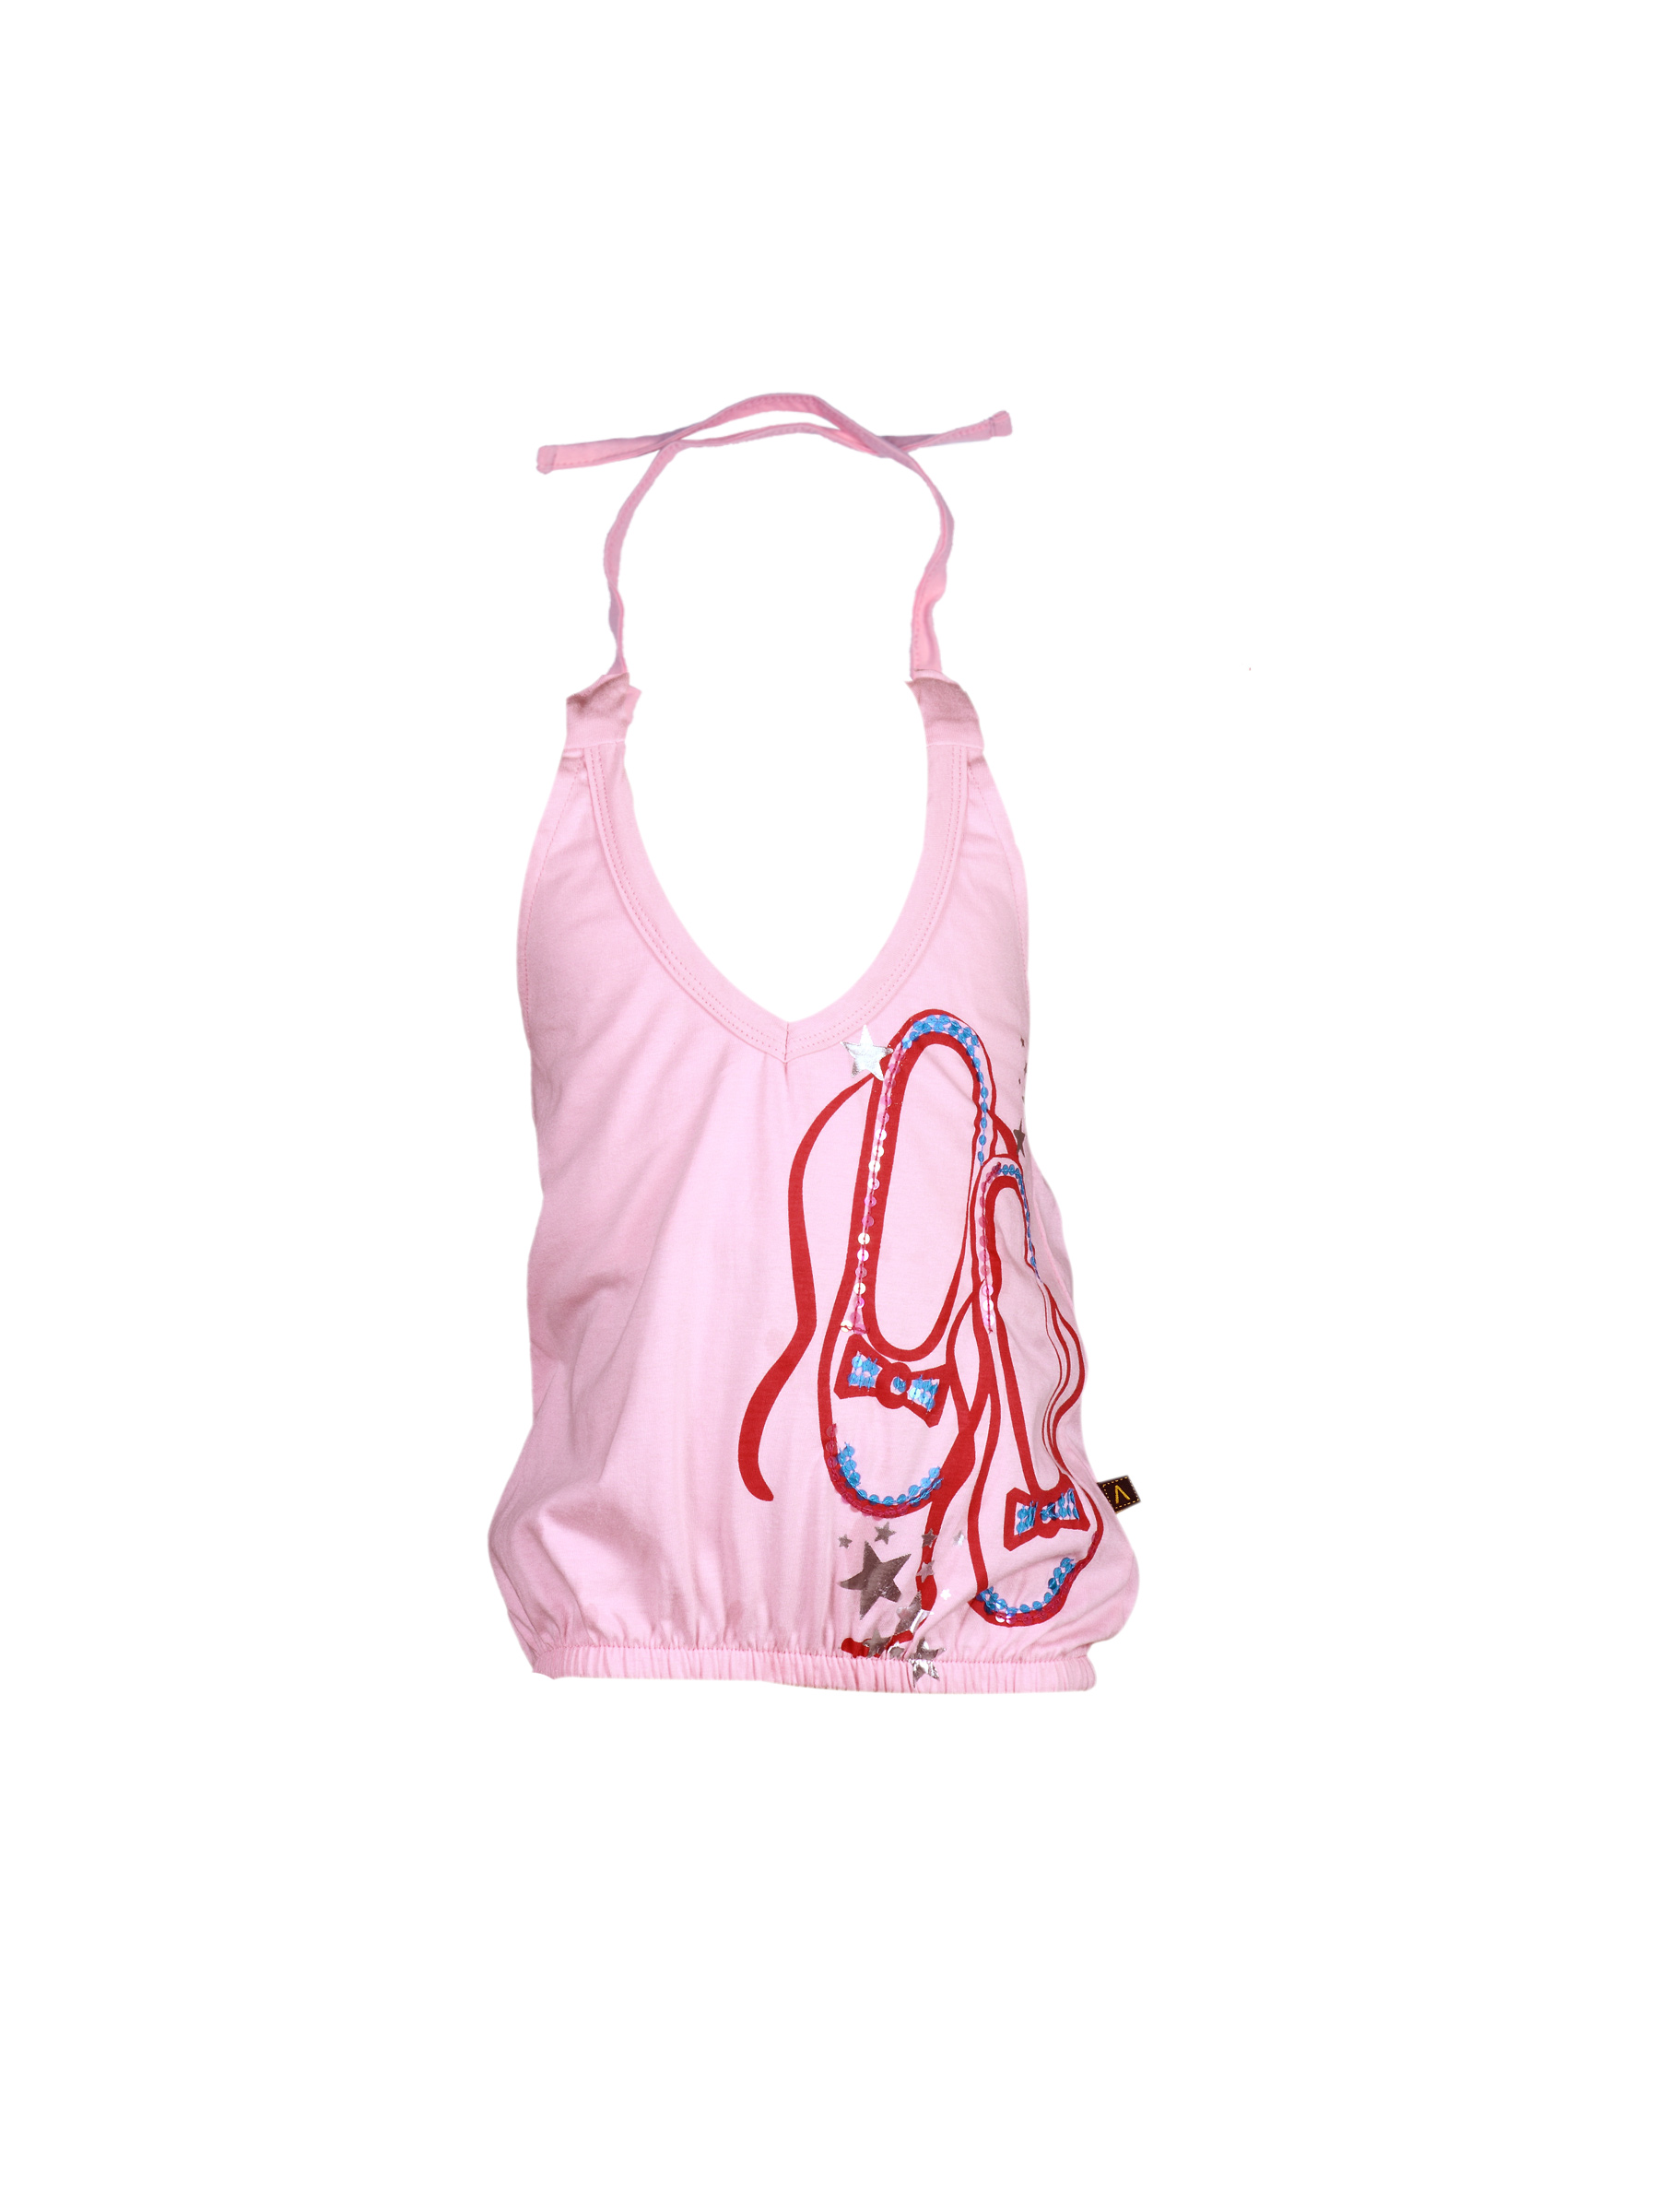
Doodle Girl's Halter Neck Pink Kidswear
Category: Apparel / Topwear / Tshirts
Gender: Girls
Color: Pink
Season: Fall 2011
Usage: Casual